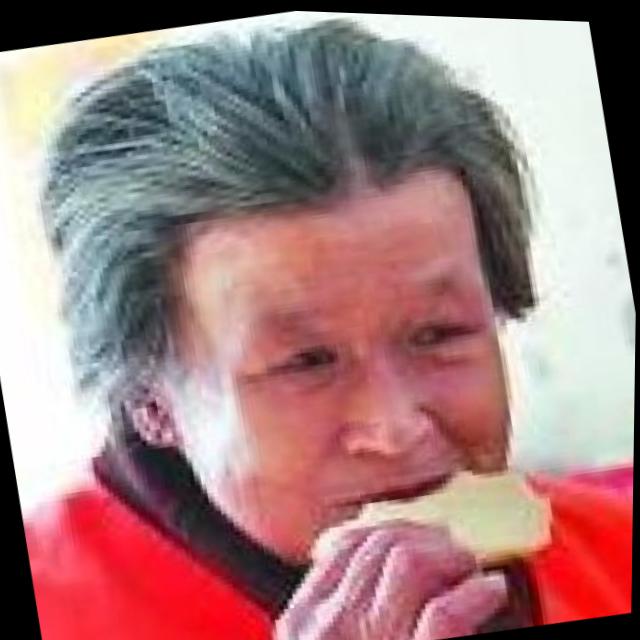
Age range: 65+